East London line extension

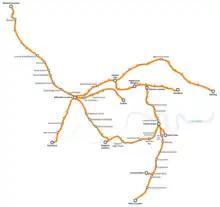
The East London line within the orbital London Overground system (as completed in 2012)

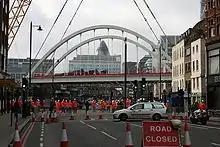
The new Shoreditch High Street bridge is lowered into place on 29 March 2008

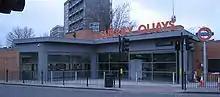
Surrey Quays station with new London Overground branding

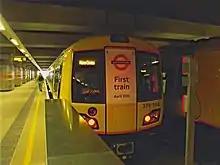
First train on the "preview" service, 27 April 2010.

Extensions of the East London line have been discussed for many years. During the 1980s London Transport considered converting the line into a light railway similar to the Docklands Light Railway, or restoring the disused connection to Liverpool Street. By 1989 a proposal had emerged to extend it north to Dalston and south to Peckham Rye and Dulwich, sharing track and stations with the mainline network, in a similar fashion to parts of the Bakerloo line, District line and Metropolitan line. The plan was costed at £100-£120 million and the extended line was envisaged to open in 1994. The extension project was proposed several times during the 1990s but was repeatedly rejected or postponed owing to a lack of government support and insufficient financing. In November 1990, Transport Secretary Cecil Parkinson rejected a proposed parliamentary bill that would have authorised the project and two years later the extension plans were postponed indefinitely owing to cutbacks in Tube funding. Another proposal was made in 1993 to extend the line from Whitechapel to Dalston Junction, involving the construction of new stations at Bishopsgate, Hoxton and Haggerston, and received the support of a public inquiry in 1994. Construction was envisaged to begin in 1996 and to be completed by 1998. The project was finally approved by the Government in 1996, however, a lack of financing again forced the project to be put on hold only a year later.